Frédy Girardet

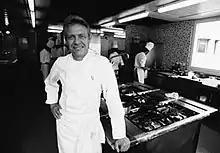
1982

Frédy Girardet (born 17 November 1936) is a Swiss chef who cooks in the French tradition. Often considered one of the greatest chefs of the 20th Century, his self-named restaurant Chez Girardet (now Restaurant de l'Hôtel de Ville) in Crissier, Switzerland (near Lausanne, Switzerland) earned three Michelin stars and before Girardet's retirement in 1996 was often called the greatest restaurant in the world.